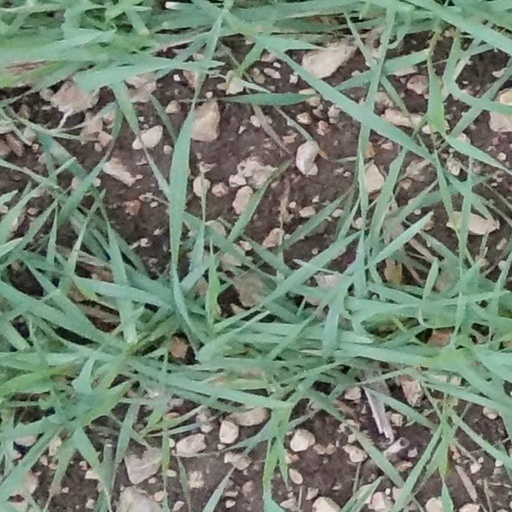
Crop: wheat